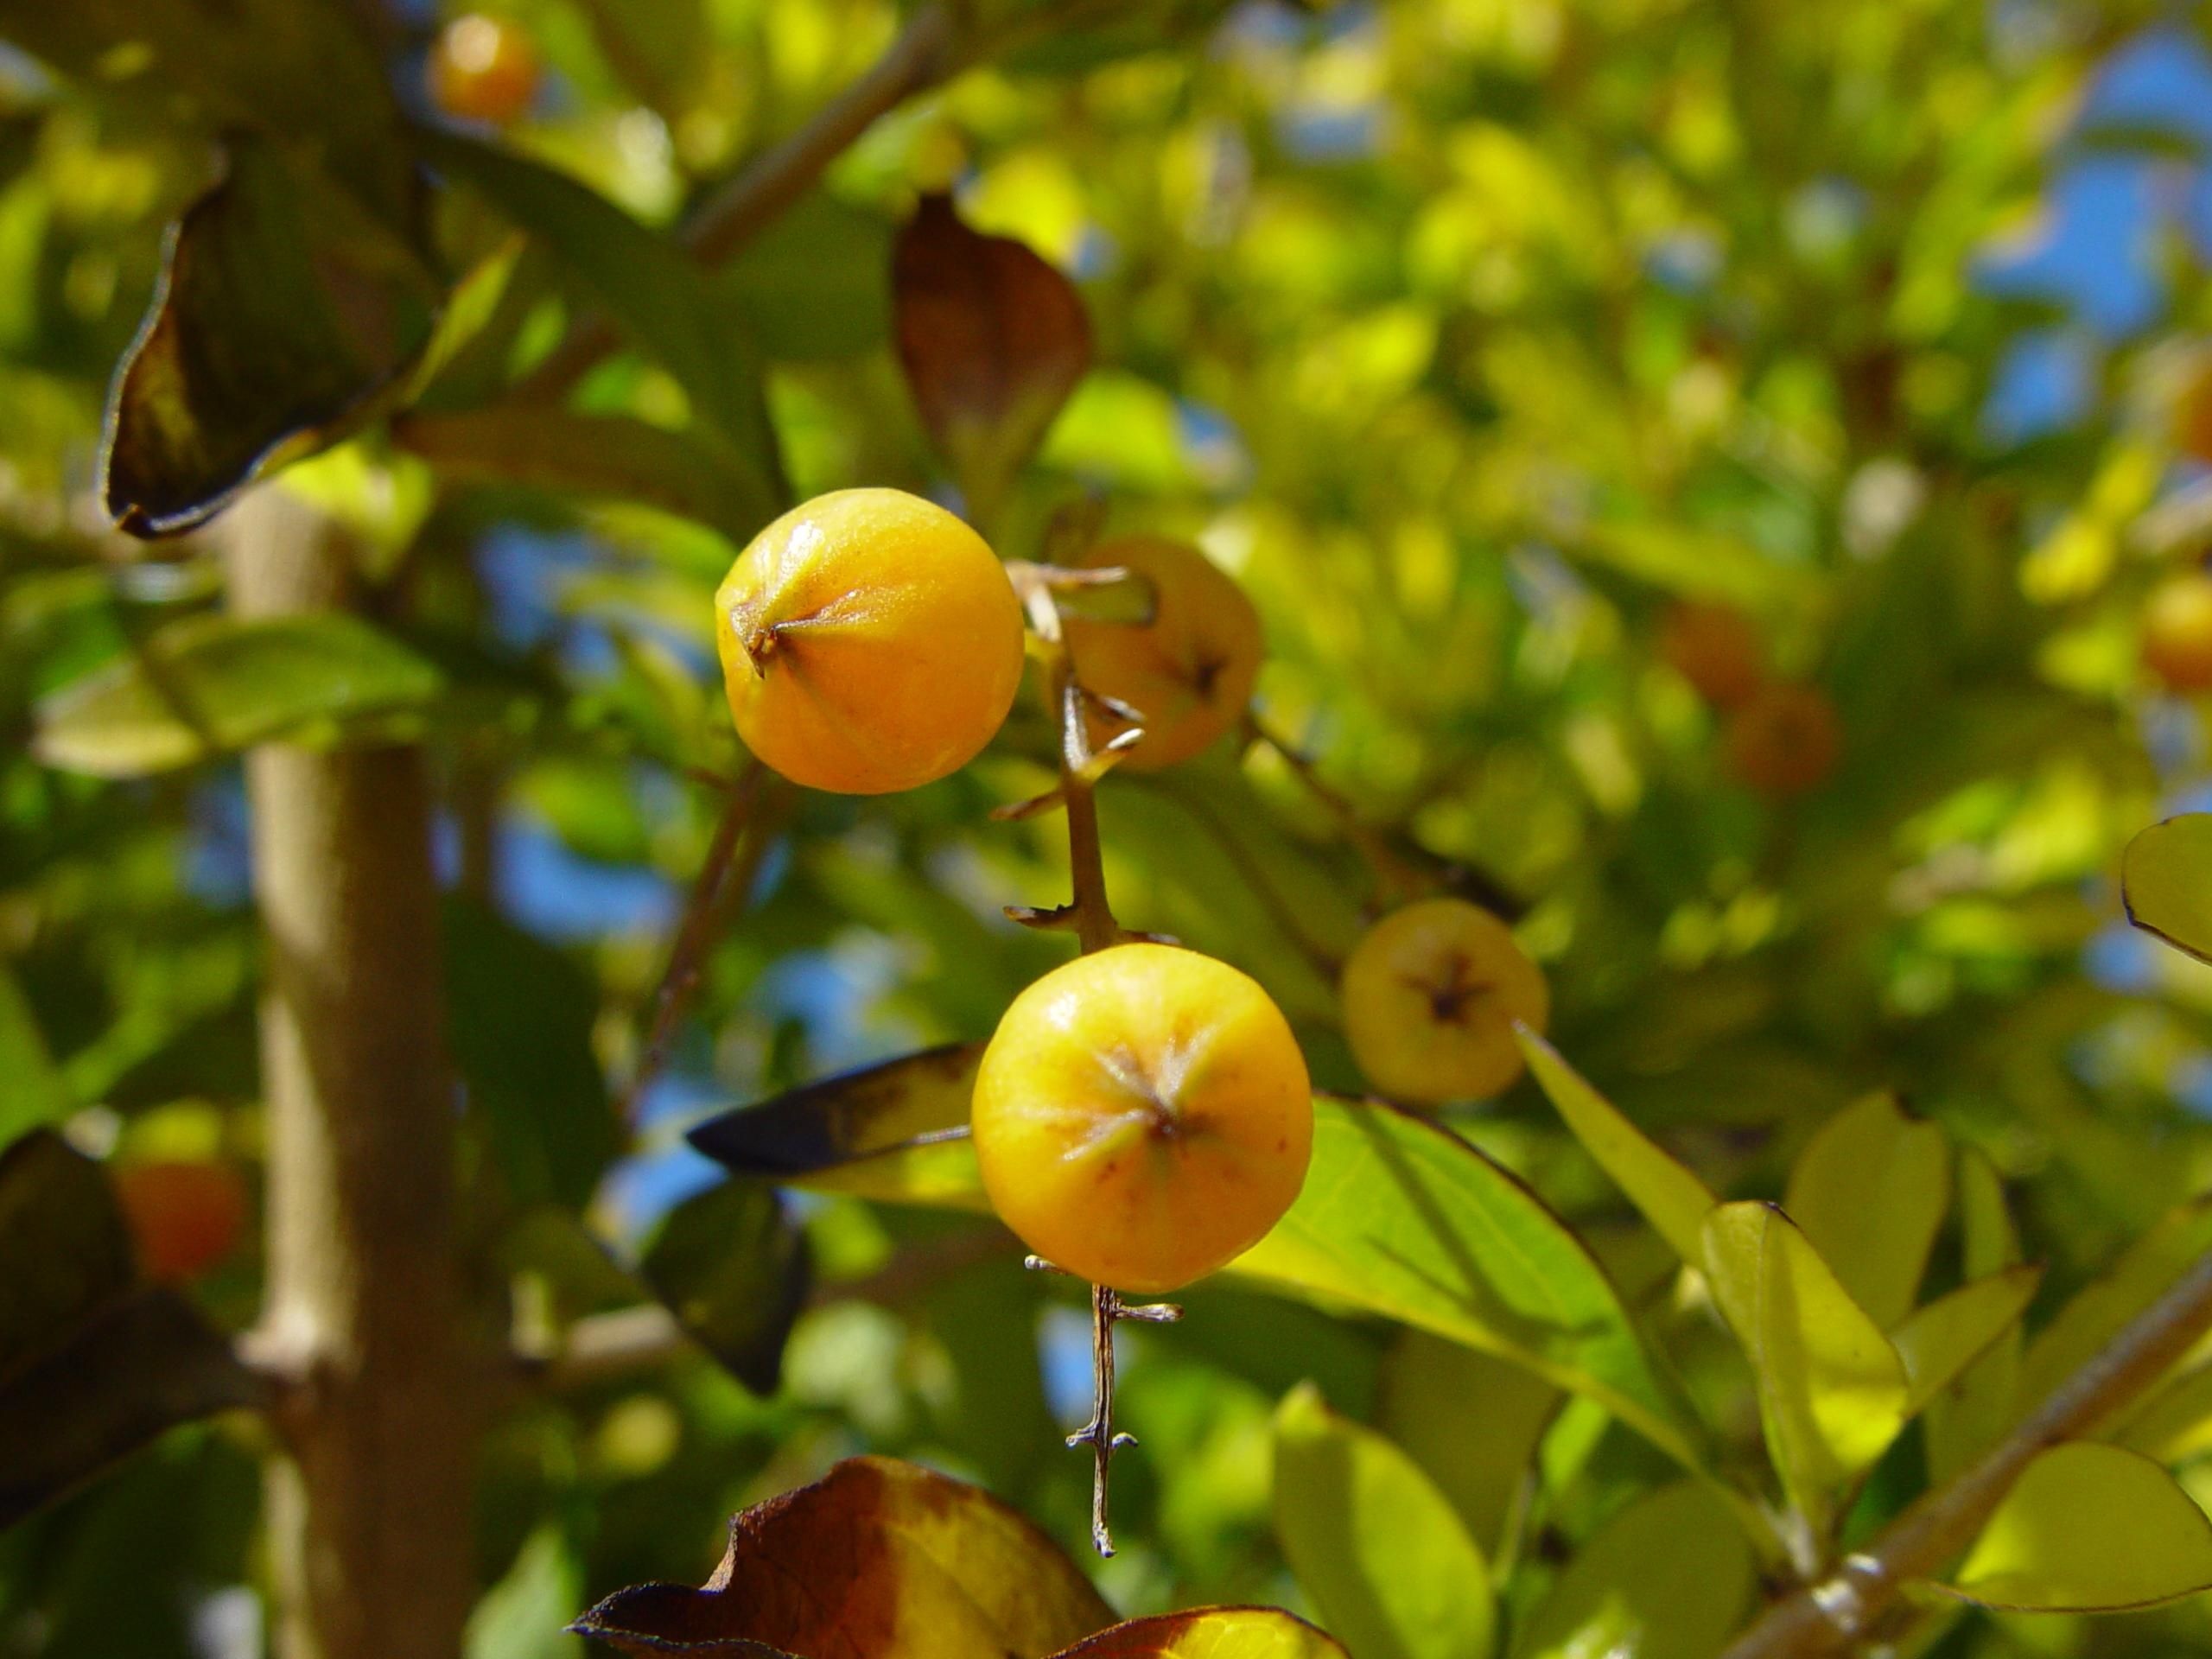
tree, nature, branch, blossom, plant, fruit, sunlight, leaf, flower, food, produce, evergreen, autumn, botany, yellow, flora, plants, berries, shrub, shrubs, bushes, little, macro photography, flowering plant, woody plant, land plant, woodvale